State Route 346 (New York–Vermont)

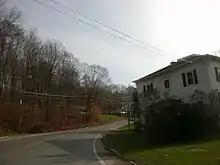
VT 346 in Pownal

NY 346 begins at an intersection with NY 22 southeast of the Rensselaer County State Forest in North Petersburgh, a hamlet within the town of Petersburgh. The route heads eastward out of the hamlet, crossing over the Little Hoosick River just east of North Petersburgh before following the Hoosic River eastward along the base of a valley surrounding the river. About east of the hamlet, NY 346 meets County Route 95 (CR 95), the only through road that NY 346 intersects between NY 22 and the Vermont state line. Past CR 95, NY 346 turns southeastward, paralleling both the Hoosick River and CR 96 on the other side of the river to the Vermont state line, where the highway becomes VT 346. Unlike NY 346, which is posted with east–west cardinal directions, VT 346 is signed as north–south.